Martin Pickford

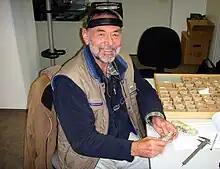
Martin Pickford, 2011 at Naturmuseum Senckenberg (Frankfurt am Main, Germany), identifying fossil teeth of Suidae from Indonesia, excavated from the stratum of "Homo erectus" from Sangiran

Martin Pickford (born 1943) is a lecturer in the Chair of Paleoanthropology and Prehistory at the Collège de France and honourary affiliate at the Département Histoire de la Terre in the Muséum national d'Histoire. In 2001, Martin Pickford together with Brigitte Senut and their team discovered "Orrorin tugenensis", a hominid primate species dated between 5.8 and 6.2 million years ago and a potential ancestor of the genus "Australopithecus".